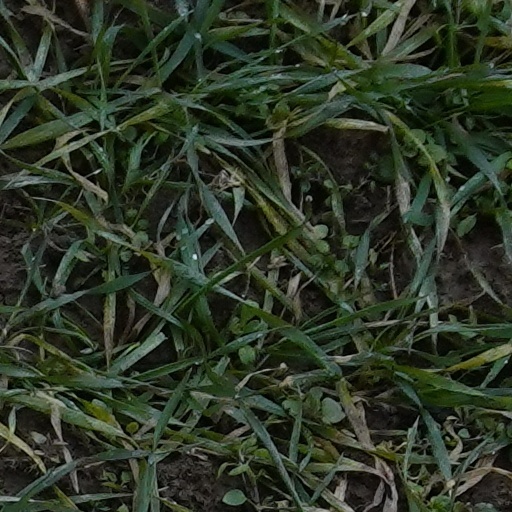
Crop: wheat